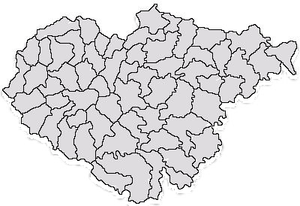
Sălaj est un județ roumain situé dans le nord-ouest du pays, en Transylvanie et plus particulièrement dans la Crișana historique, dans la région de développement du nord-ouest.